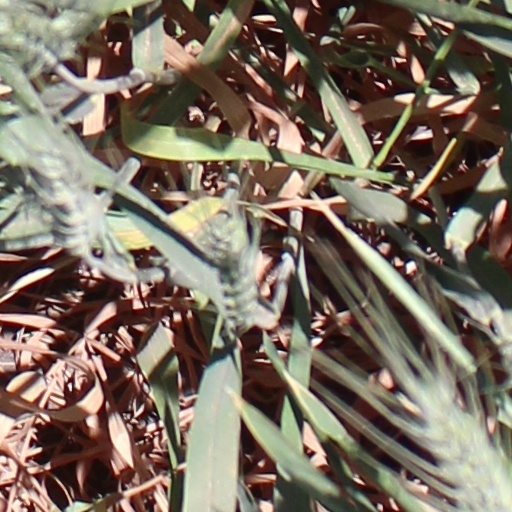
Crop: wheat